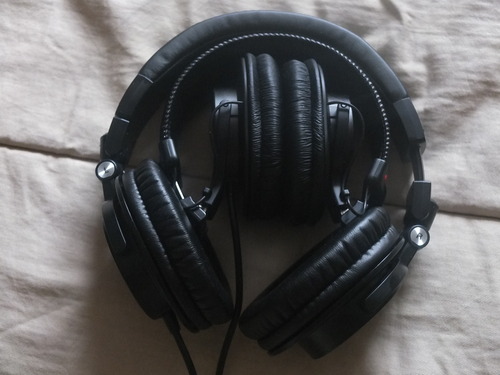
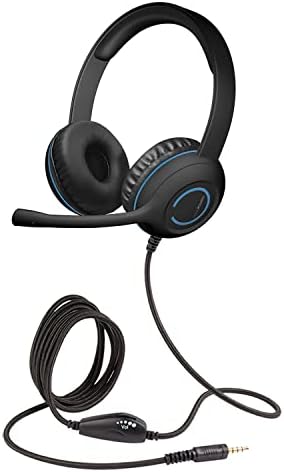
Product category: headphones
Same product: no